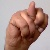
The image shows a hand gesture representing the letter 'N' in Indian Sign Language.